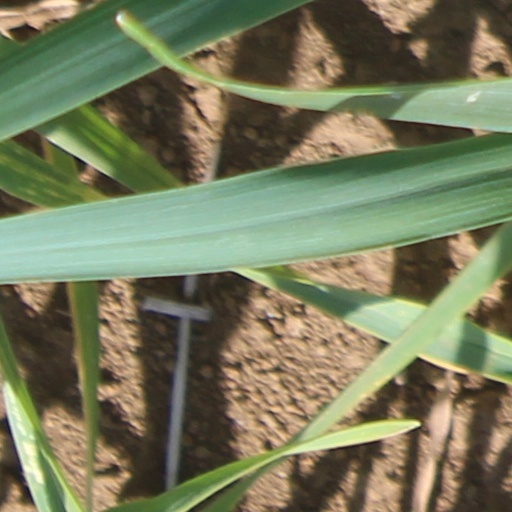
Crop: wheat